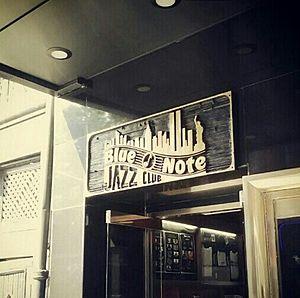
Un club de jazz est une salle de concert dont la programmation est principalement composée d'artistes de jazz. Les villes comptant le plus de clubs de jazz se trouvent aux États-Unis et en Europe. À New York, la 52ᵉ rue à Manhattan est célèbre pour avoir compté jusqu'à plusieurs dizaines de clubs dans les années 1950.